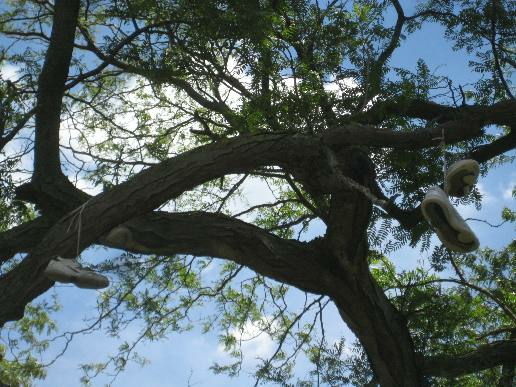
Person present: No